Antihydrogen

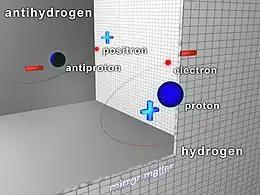
Antihydrogen consists of an antiproton and a positron

Antihydrogen is the antimatter counterpart of hydrogen. Whereas the common hydrogen atom is composed of an electron and proton, the antihydrogen atom is made up of a positron and antiproton. Scientists hope that studying antihydrogen may shed light on the question of why there is more matter than antimatter in the observable universe, known as the baryon asymmetry problem. Antihydrogen is produced artificially in particle accelerators.